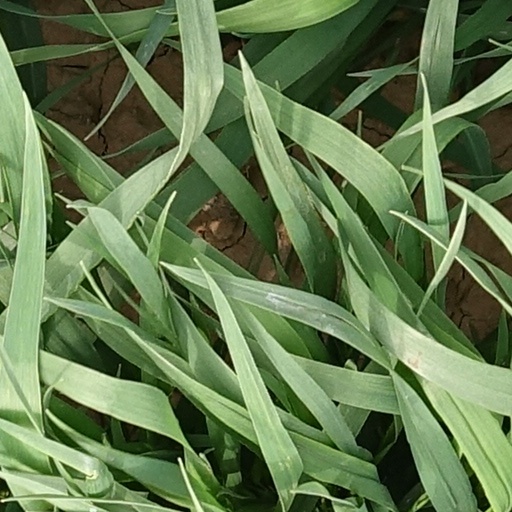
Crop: wheat